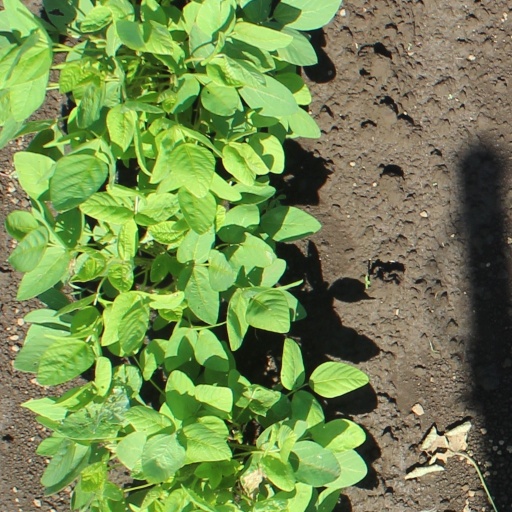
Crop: soybean